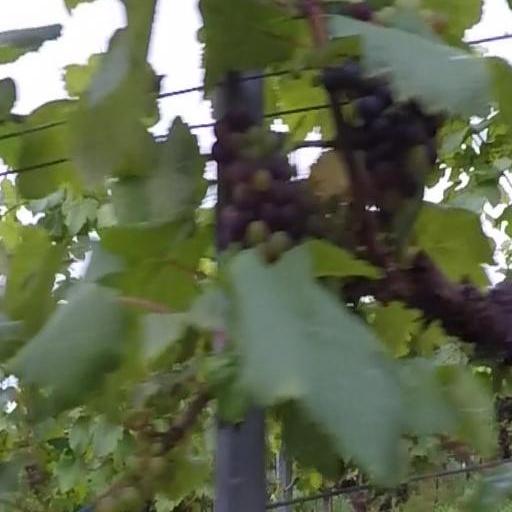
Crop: grape